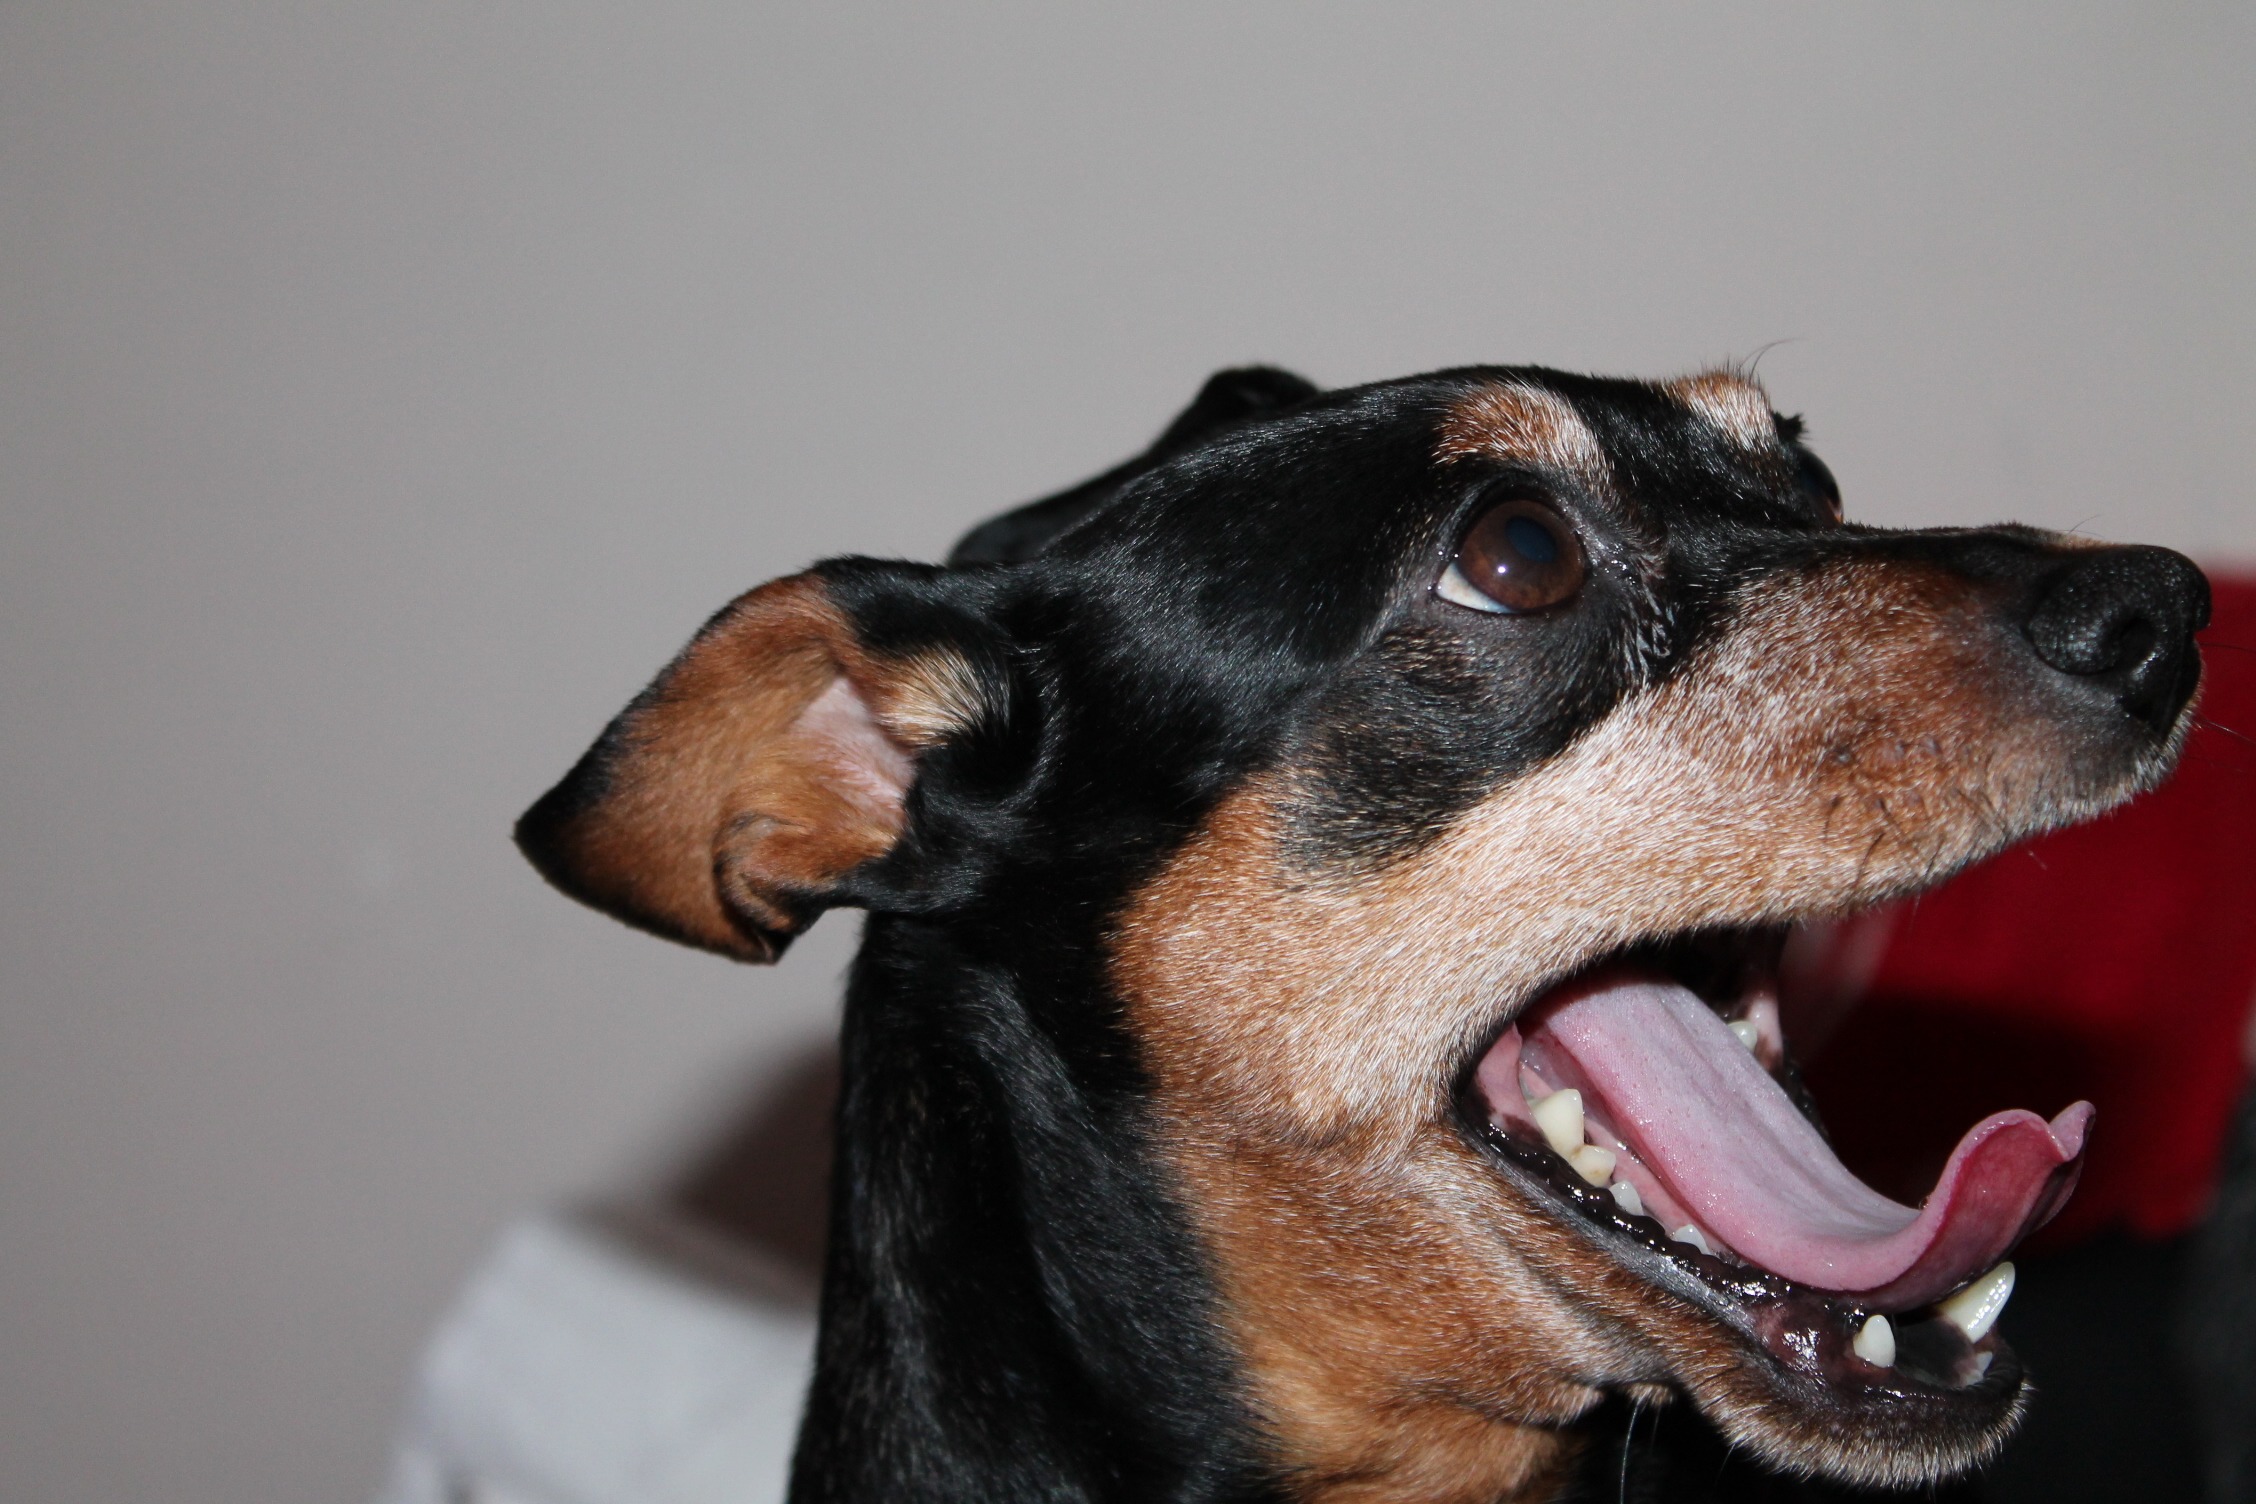
dog, mammal, close up, vertebrate, tongue, dog breed, terrier, expectant, awakened, small dog, german pinscher, pinscher, miniature pinscher, dog like mammal, dobermann, manchester terrier, toy manchester terrier, english toy terrier, reh pinscher, pra sk krysa k